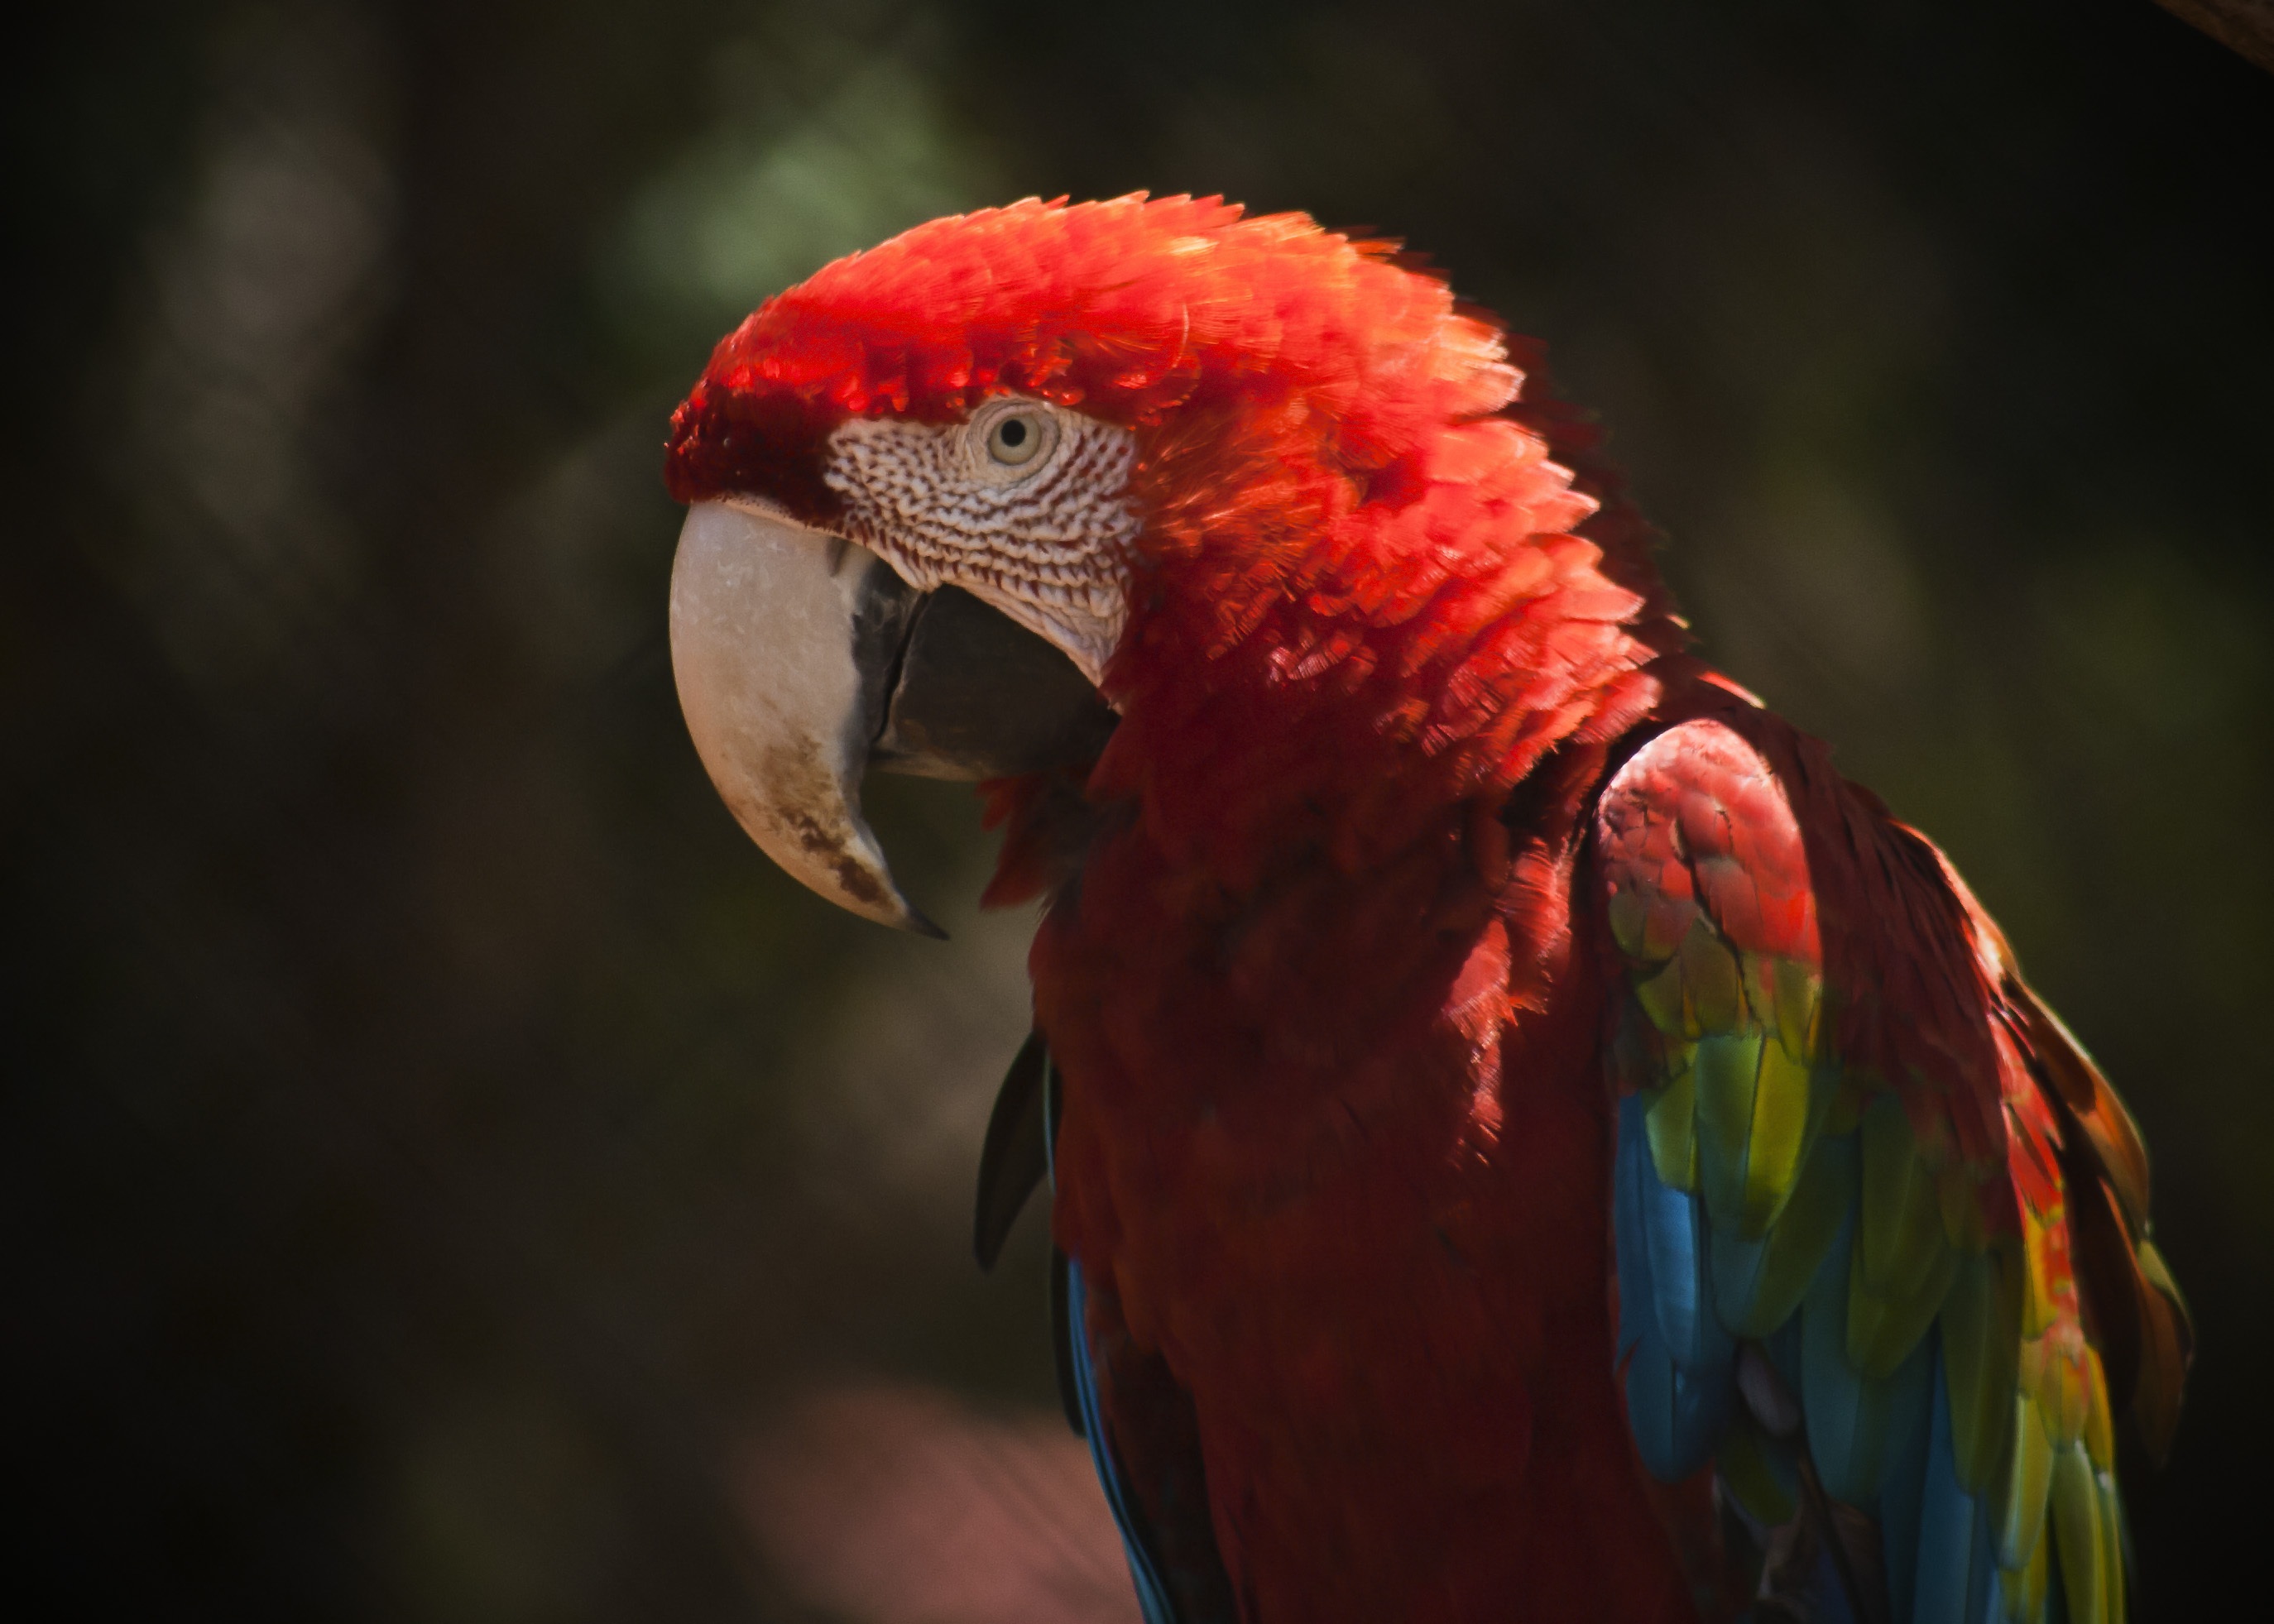
bird, pen, peak, animal, green, red, beak, blue, fauna, lorikeet, tropical bird, macaw, close up, animals, vertebrate, parrot, ave, eye of macaw